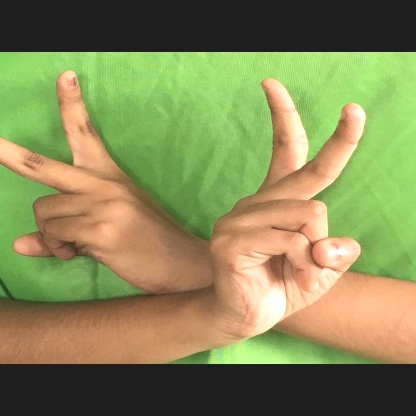
Mudra: Kartariswastika